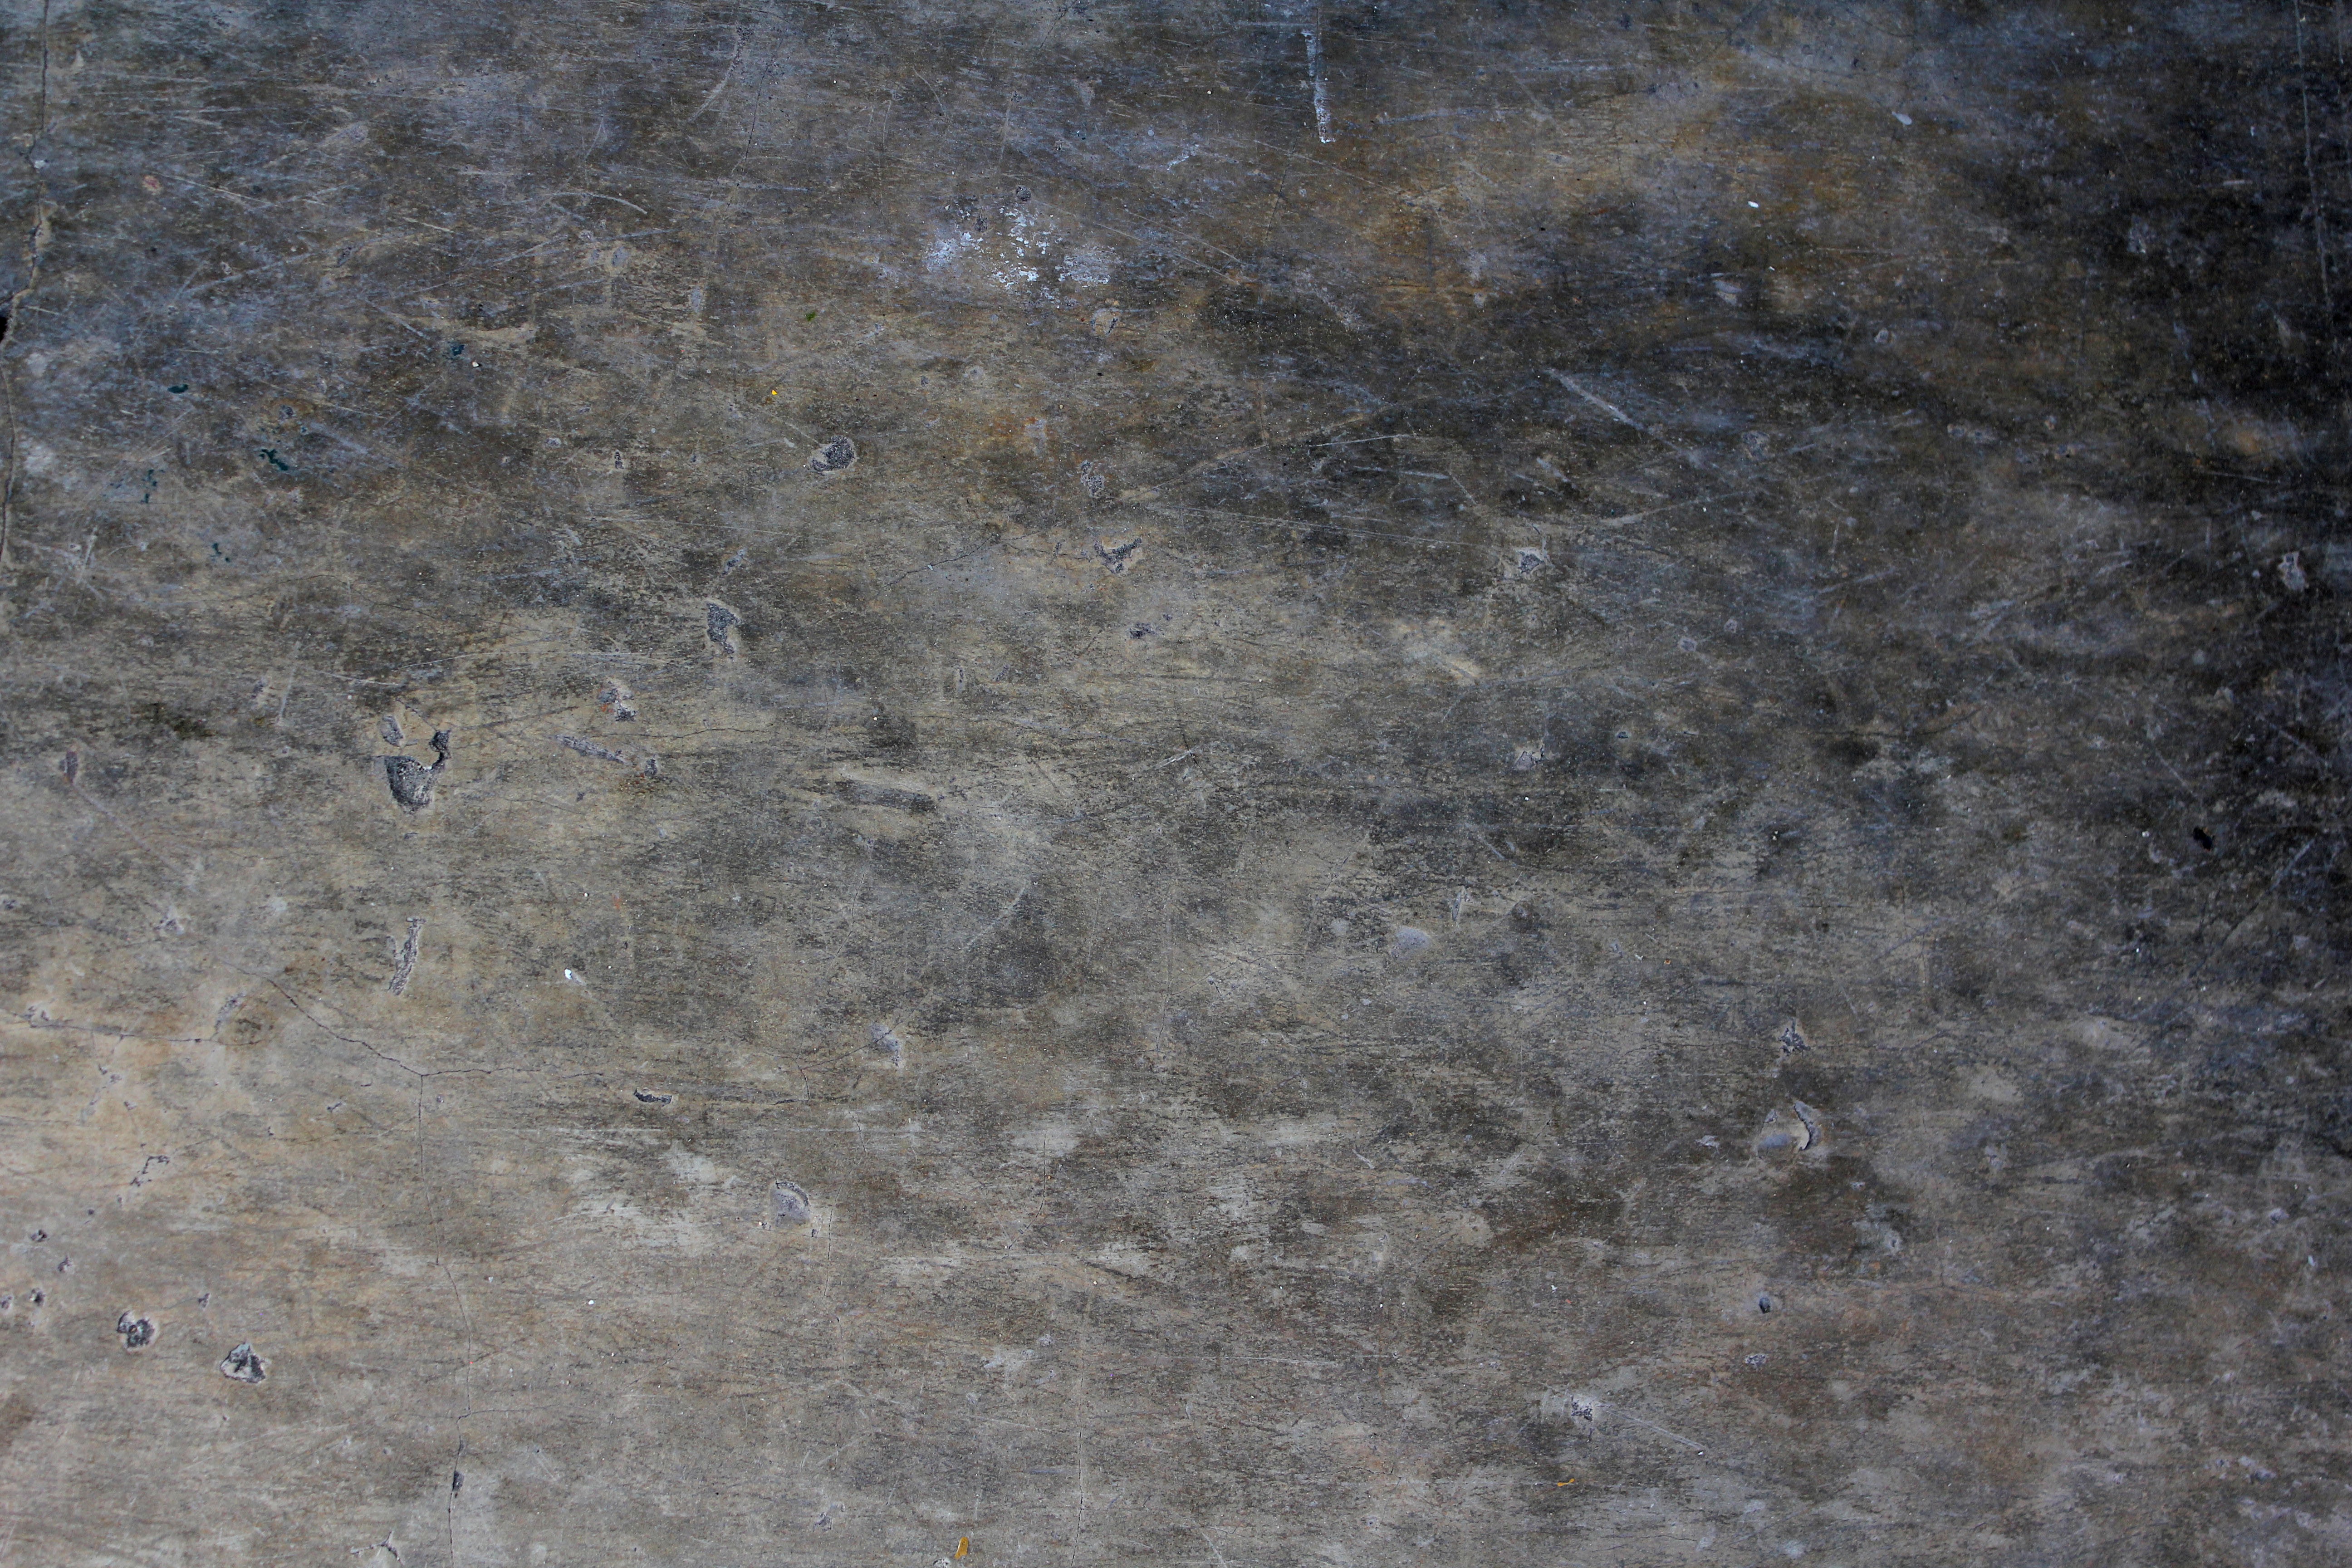
rock, texture, floor, old, wall, asphalt, soil, material, surface, background, flooring, road surface